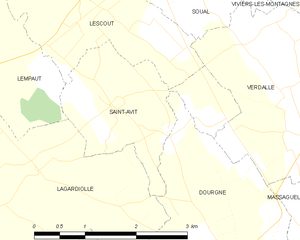
Carte des communes françaises Saint-Avit
Saint-Avit est une commune française située dans le département du Tarn, en région Occitanie.